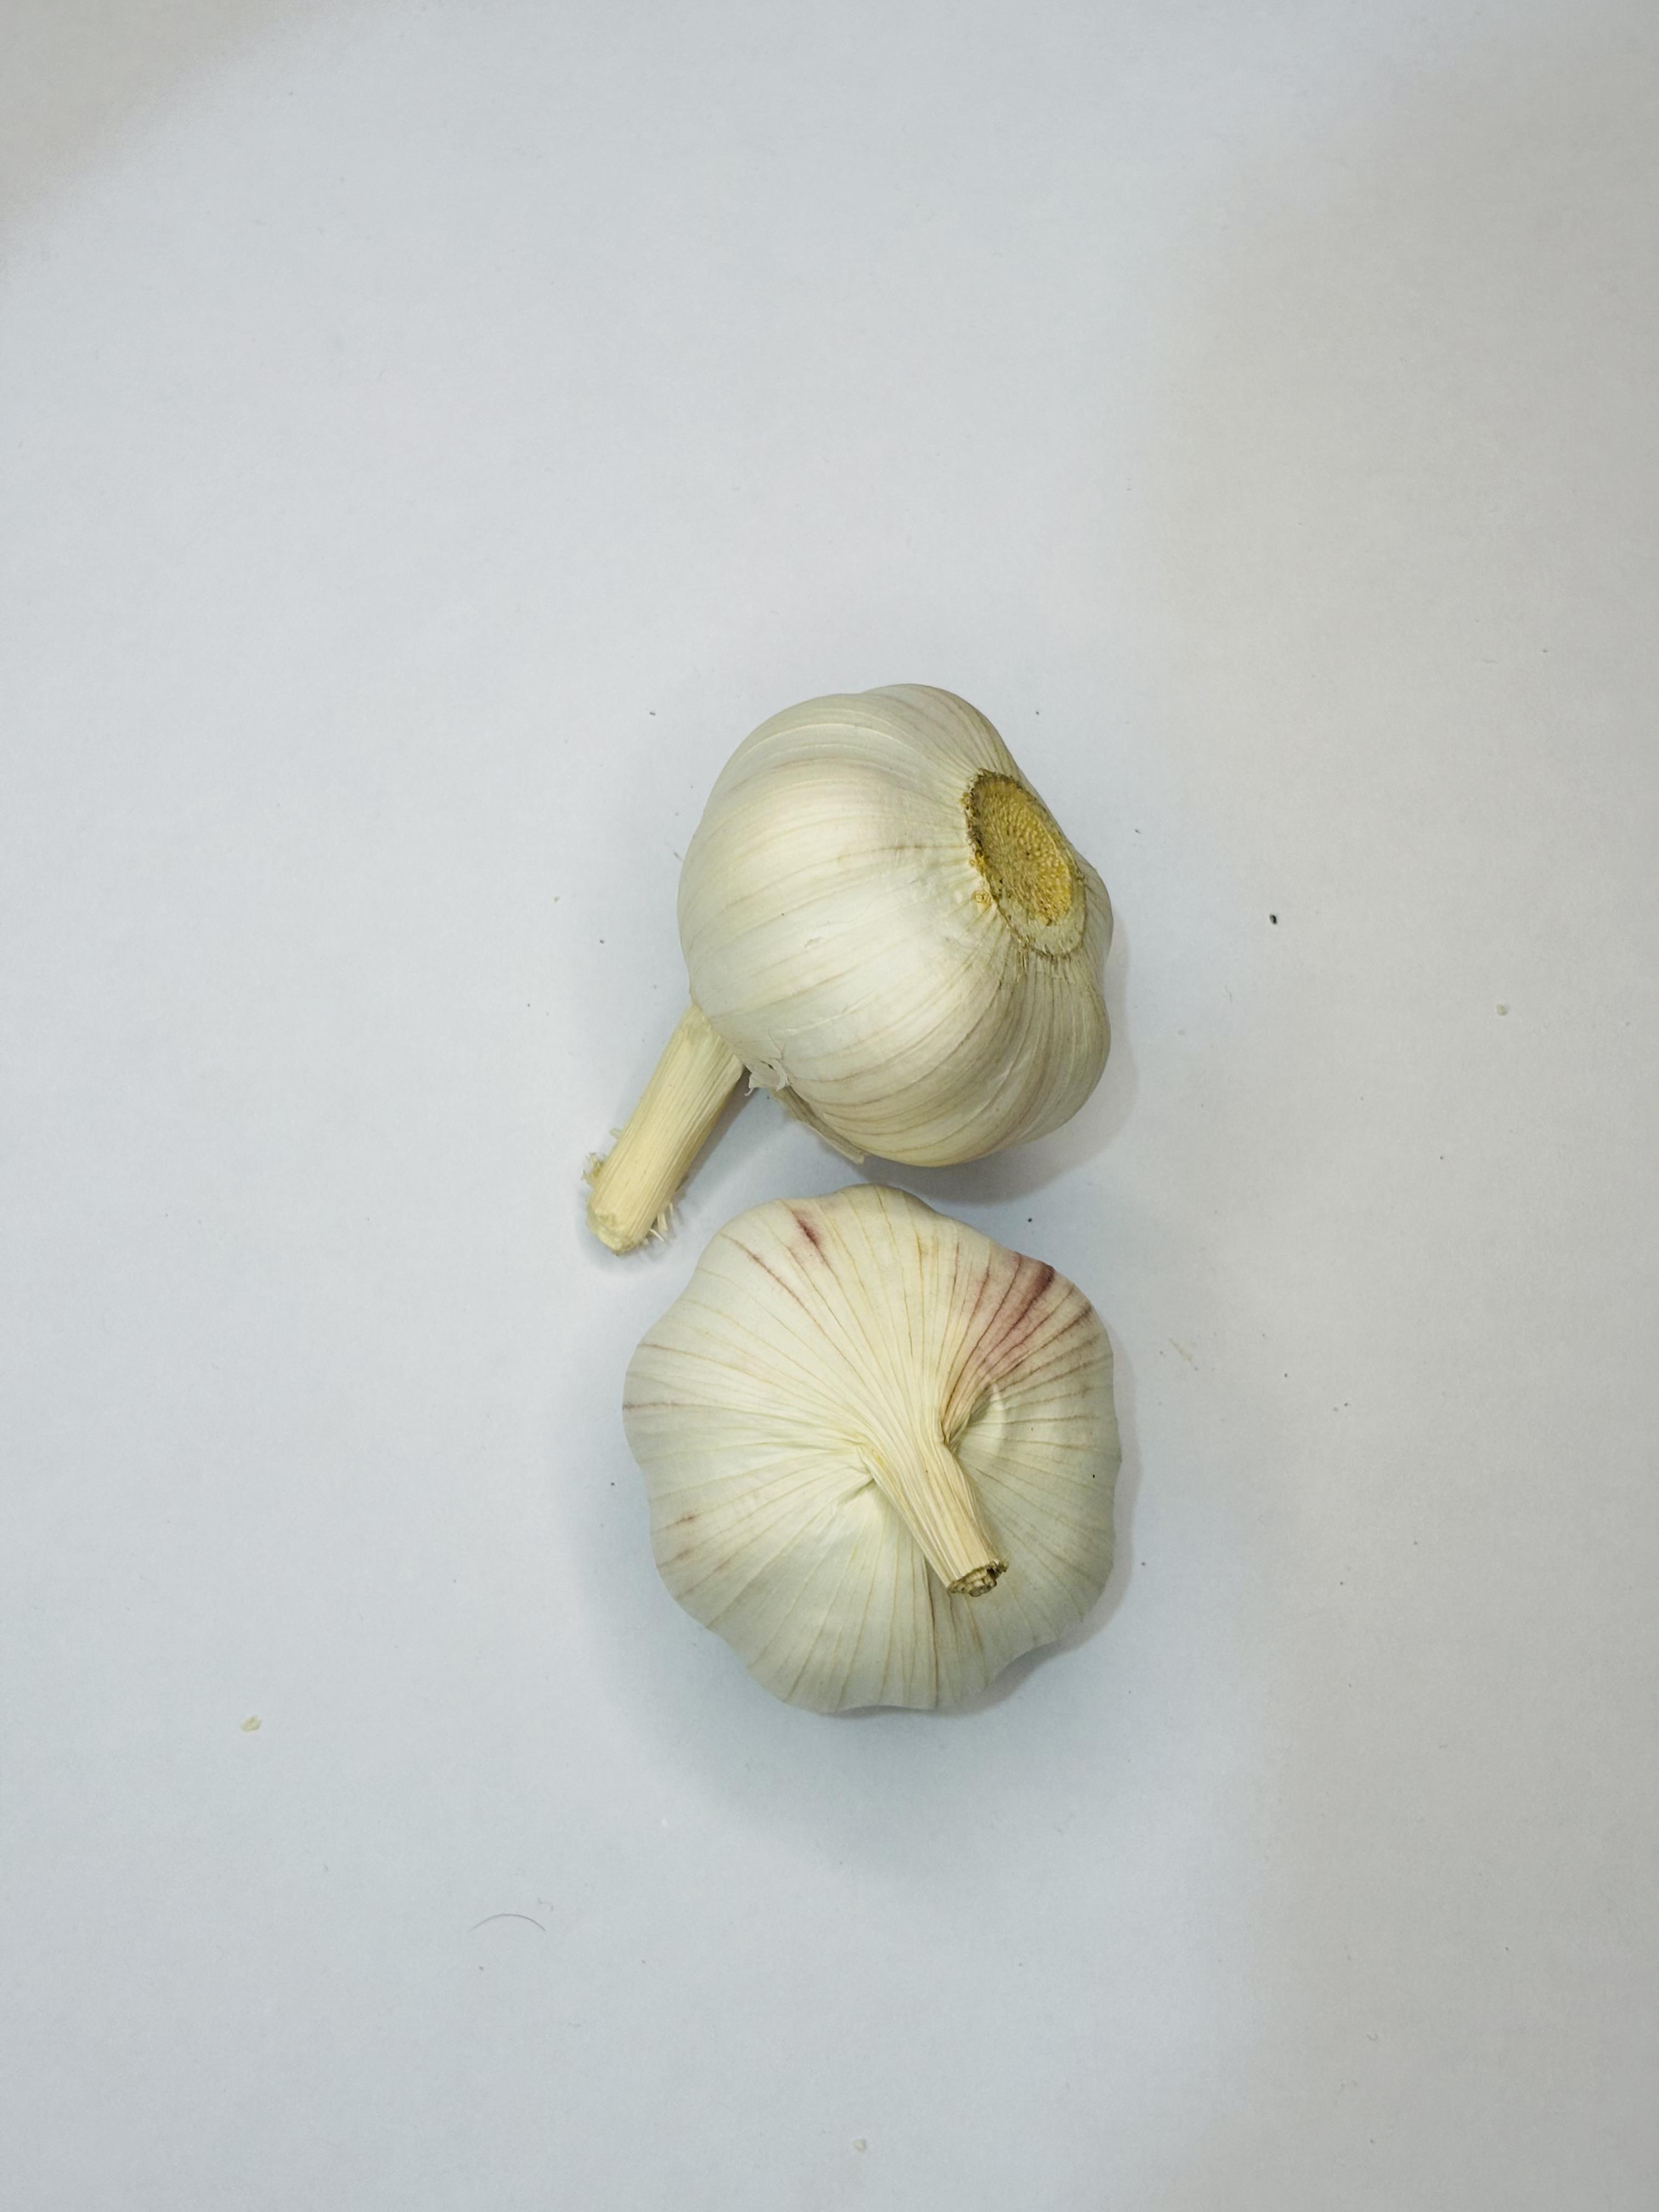
Label: Garlic